Kaimon Station

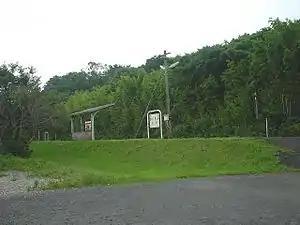
Kaimon Station

is a passenger railway station located in the city of Ibusuki, Kagoshima Prefecture, Japan. It is operated by JR Kyushu.